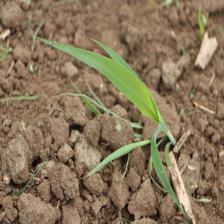
Label: Sorghum